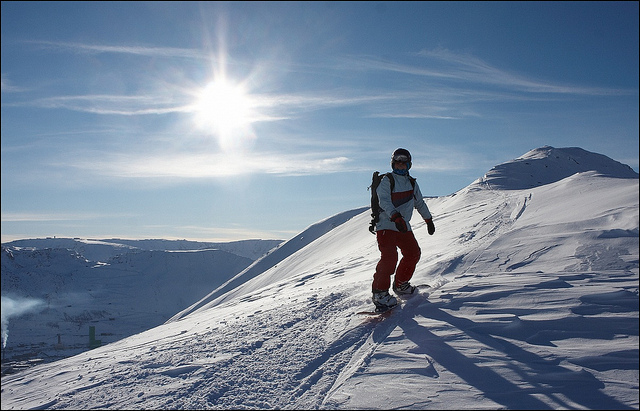
user: Given an image and a question. Answer the question in a short answer. Question: What sort of eye wear would be of particular benefit in this scenario? Short Answer:
assistant: sunglasses